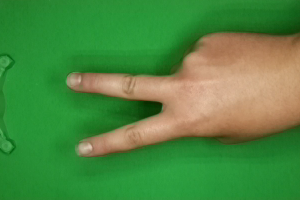
Label: scissors